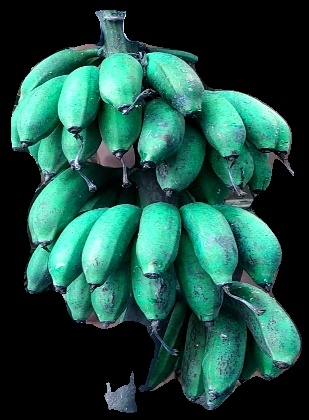
Variety: rasbale
Grade: grade3